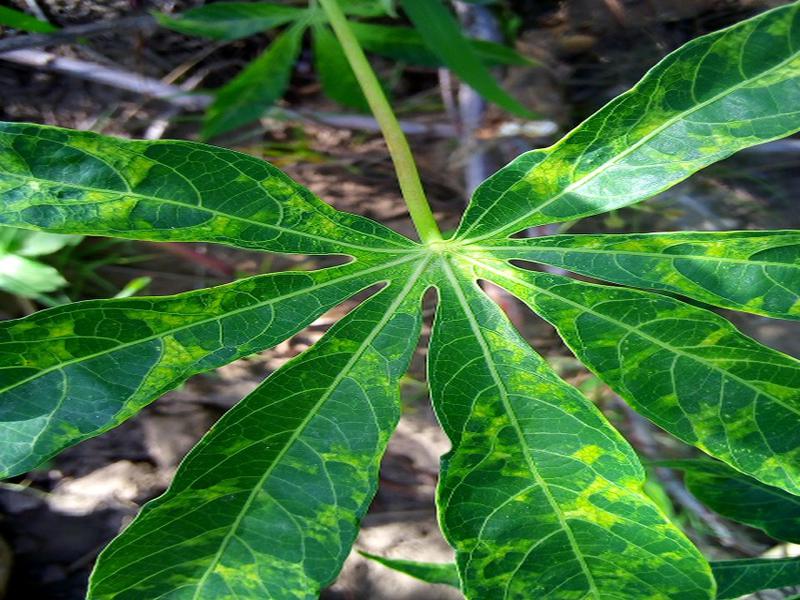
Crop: cassava
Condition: mosaic_disease